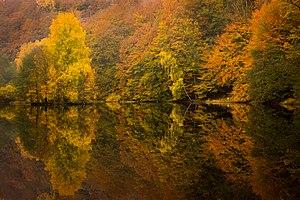
Le parc national de Söderåsen est un parc national situé en Scanie, au sud de la Suède. Situé sur un horst, le parc d'une superficie de 1 625 ha, forme un relief proéminent dans une région autrement relativement plate. Il est découpé par de profondes vallées, dont en particulier celle de Skäralid, principale attraction du parc.